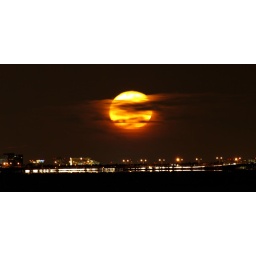
The moon was bright orange as it rose over the skyline in Tampa tonight.